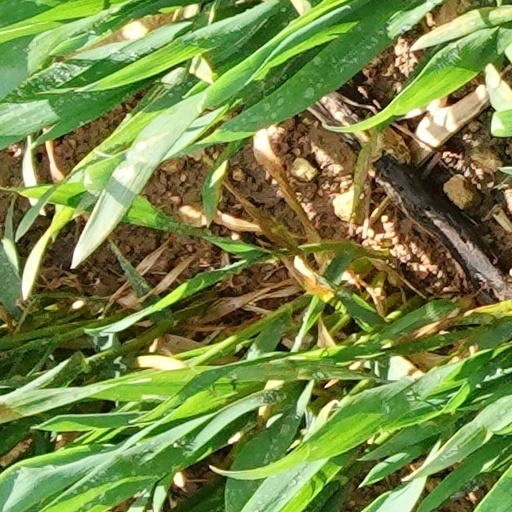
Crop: wheat